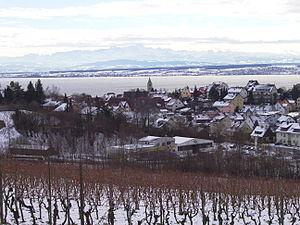
Meersburg est une petite ville d'Allemagne de Bade-Wurtemberg, située au bord du lac de Constance qui est célèbre pour son château. Elle compte environ 6 000 habitants. La ville jouit d'une situation privilégiée, sur un plateau entouré de vignobles et de vergers offrant de beaux coups d'œil sur le lac de Constance.